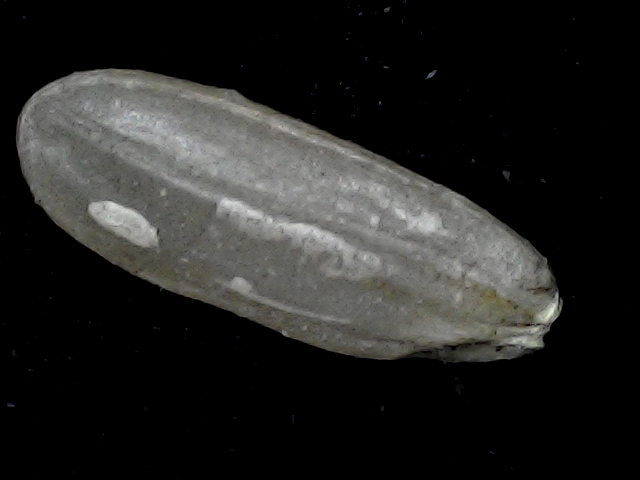
Rice variety: BD72